2010 Haiti earthquake

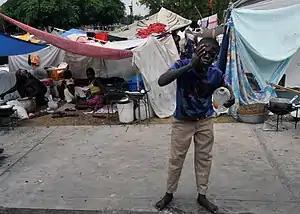
Having lost their homes, many Haitians moved to live in precarious camps.

Other nations from farther afield also sent personnel, medicines, materiel, and other aid to Haiti. The first team to arrive in Port-au-Prince was ICE-SAR from Iceland, landing within 24 hours of the earthquake. A 50-member Chinese team arrived early Thursday morning. From the Middle East, the government of Qatar sent a strategic transport aircraft (C-17), loaded with 50 tonnes of urgent relief materials and 26 members from the Qatari armed forces, the internal security force (Lekhwiya), police force and the Hamad Medical Corporation, to set up a field hospital and provide assistance in Port-au-Prince and other affected areas in Haiti. A rescue team sent by the Israel Defense Forces' Home Front Command established a field hospital near the United Nations building in Port-au-Prince with specialised facilities to treat children, the elderly, and women in labor. It was set up in eight hours and began operations on the evening of 16 January. A Korean International Disaster Relief Team with 40 rescuers, medical doctors, nurses and 2 k-9s was deployed to epicenters to assist mitigation efforts of Haitian Government.